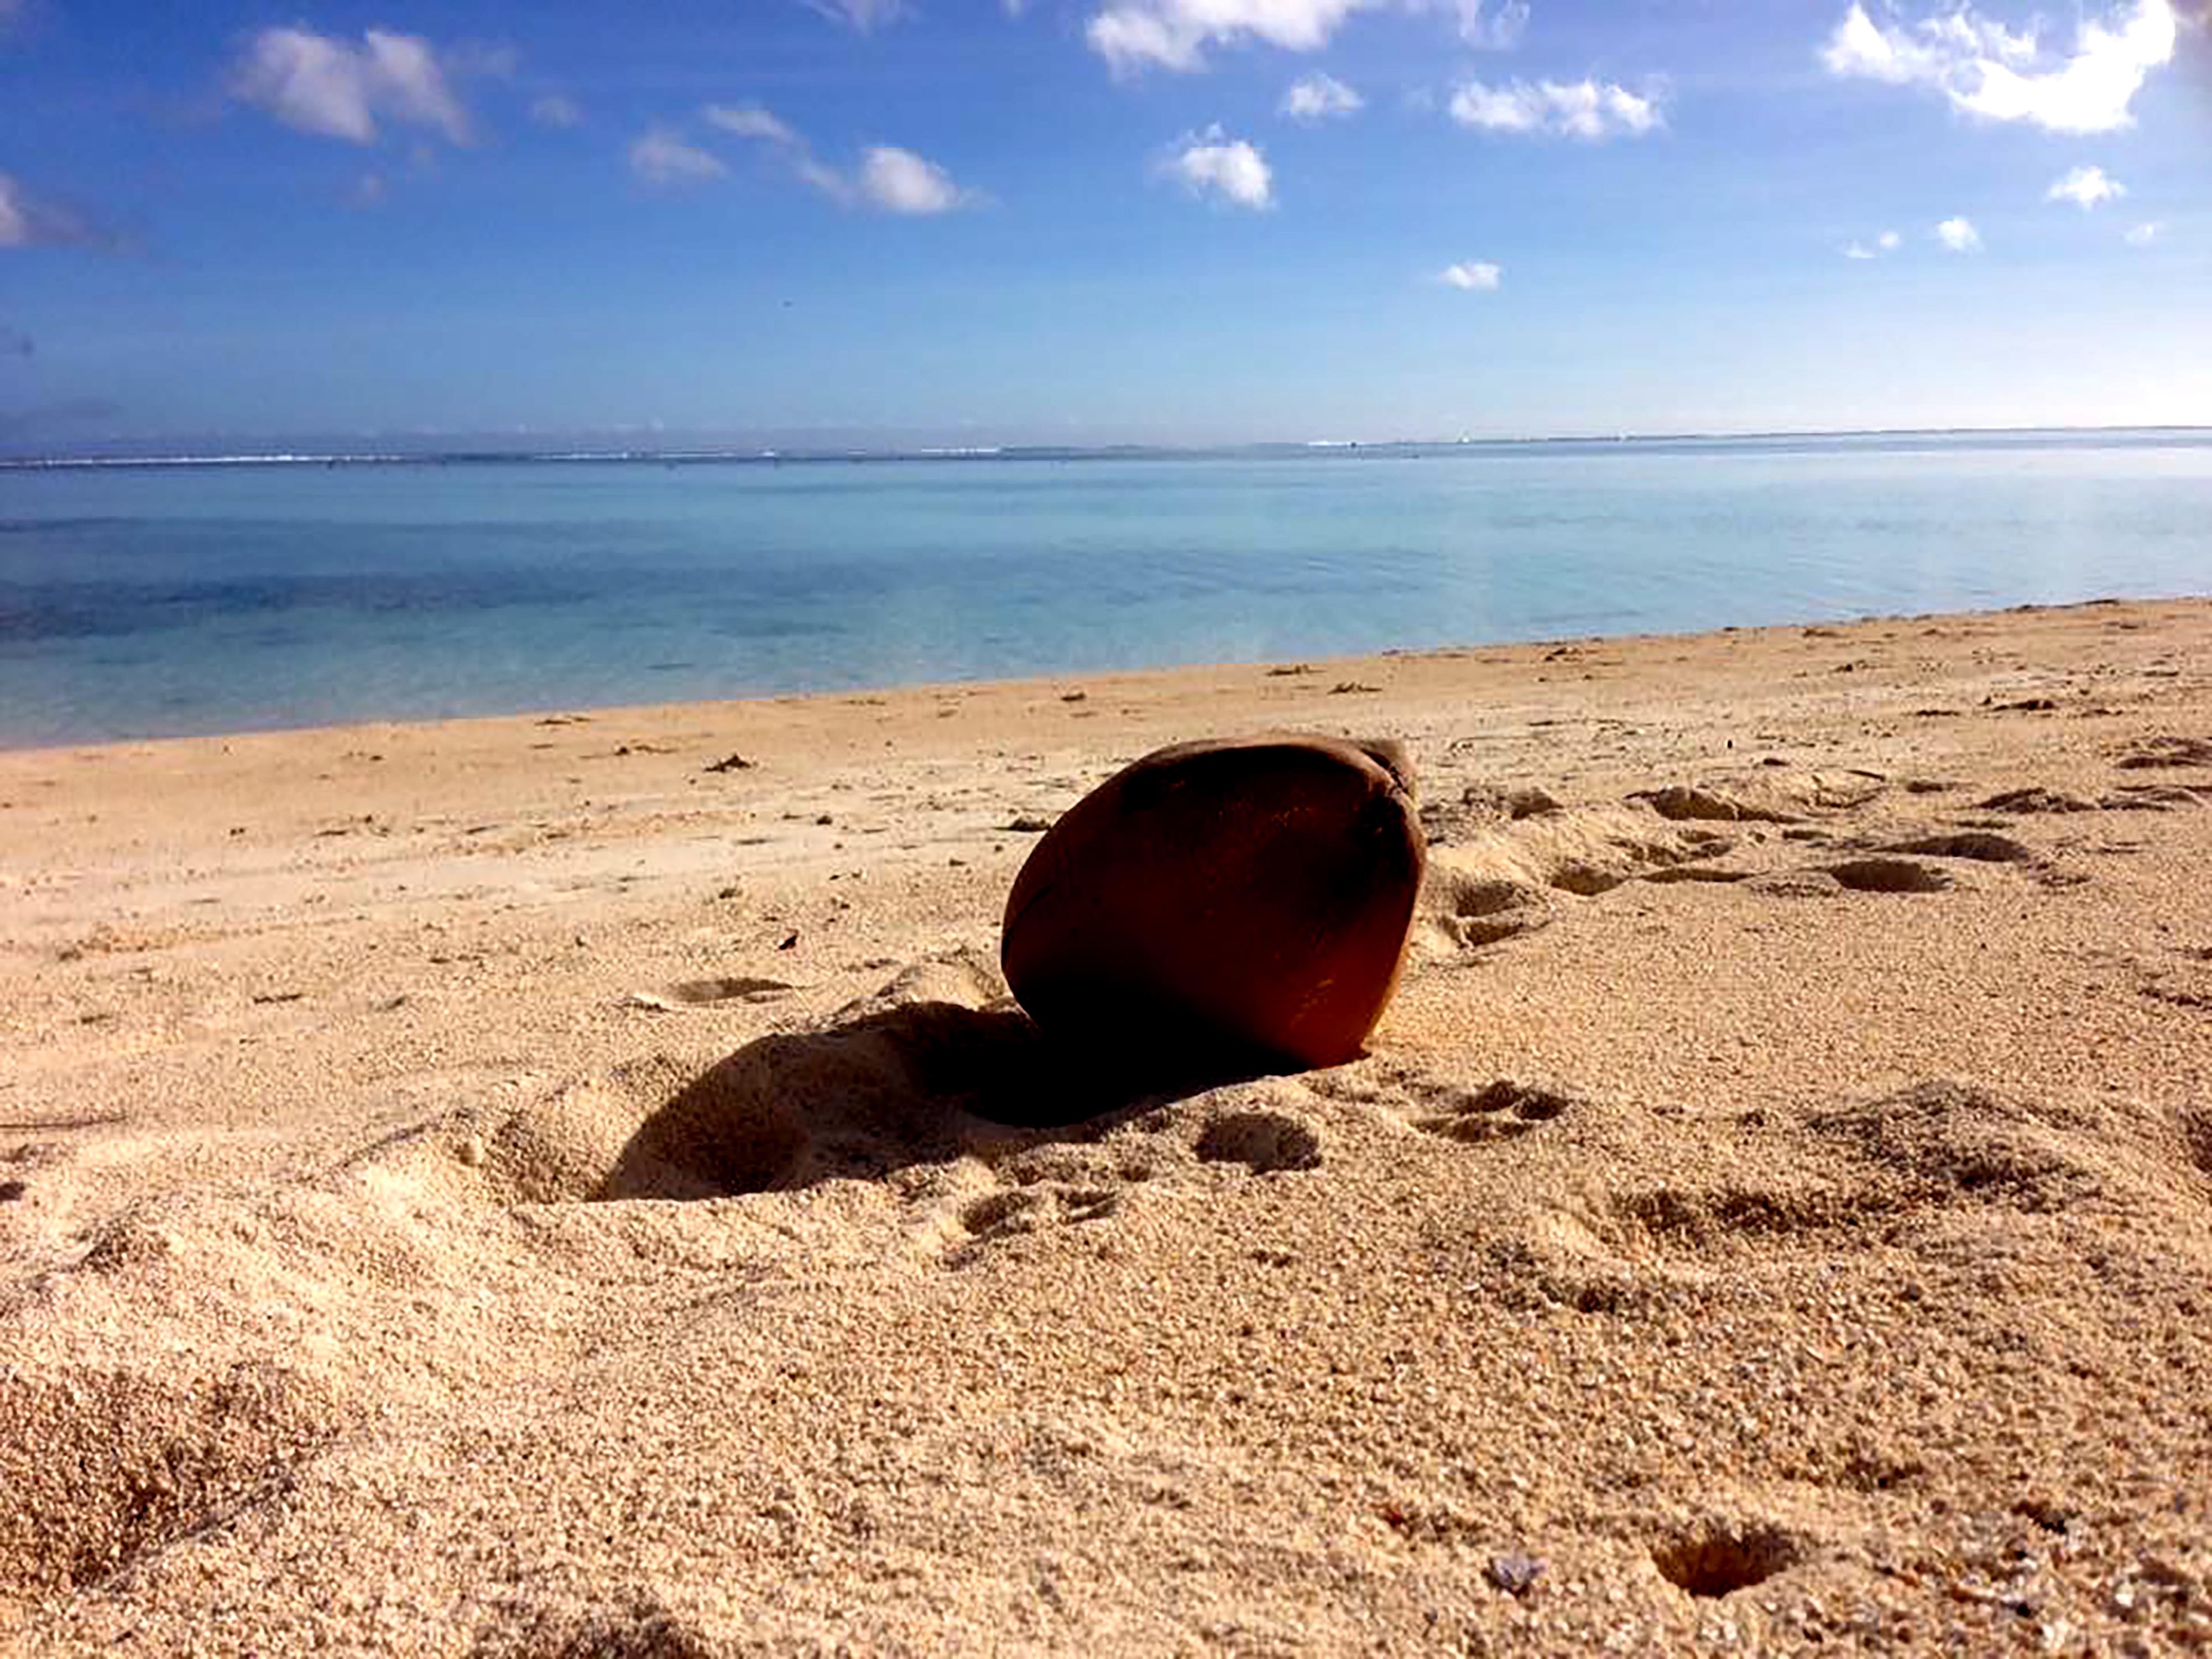
beach, sea, coast, sand, rock, ocean, horizon, shore, wave, material, body of water, cape, wind wave